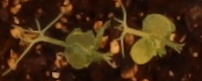
Label: Field Pea